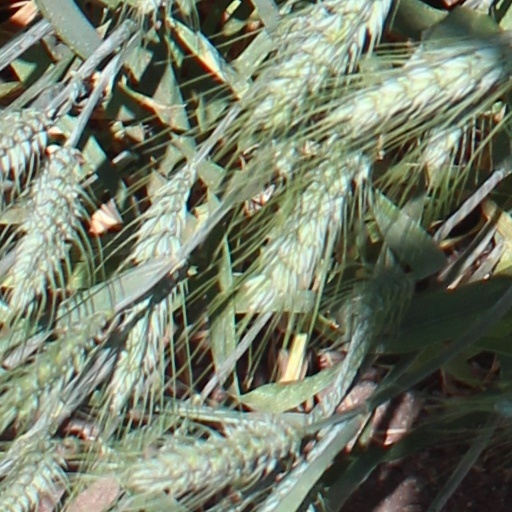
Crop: wheat